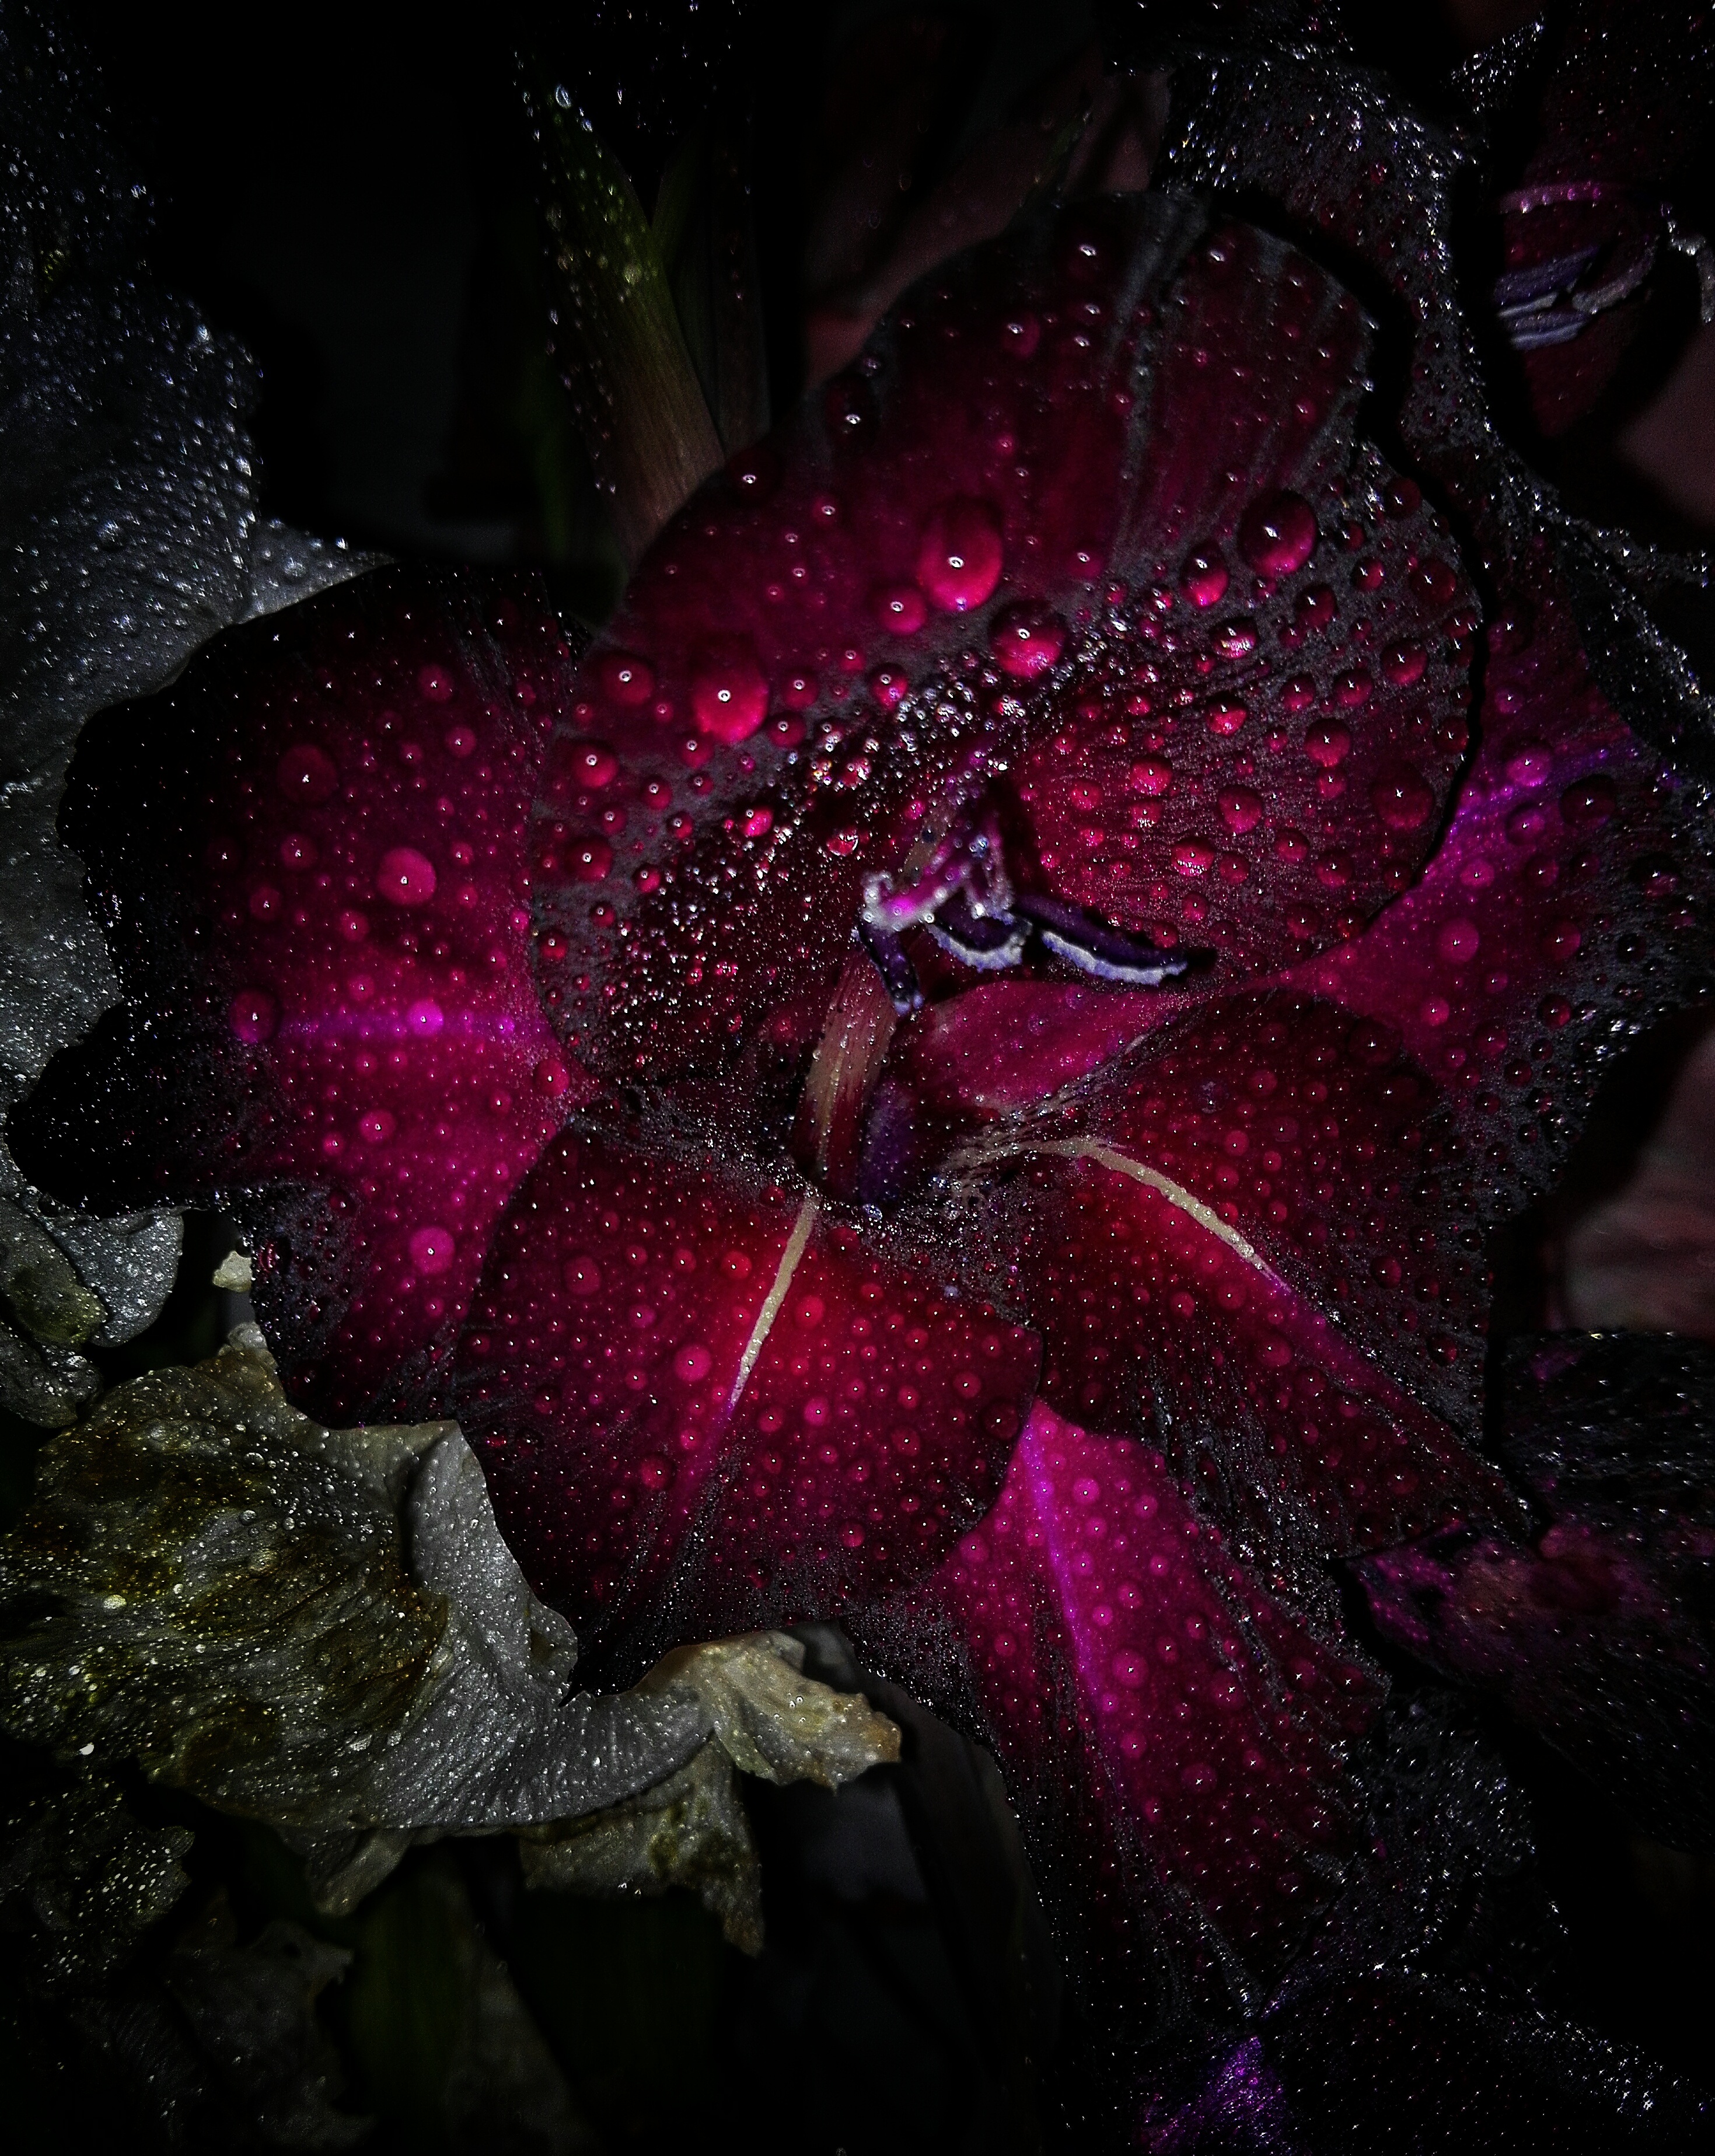
flower, dark, red, color, macro, darkness, black, garden, flowers, roses, velvet, drops, hibiscus, floristry, gladiolus, screenshot, computer wallpaper, fractal art